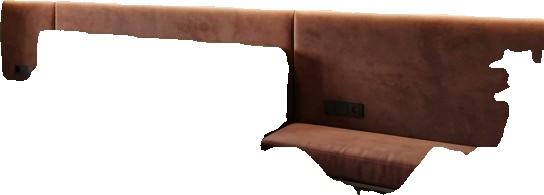
Surface category: sofa